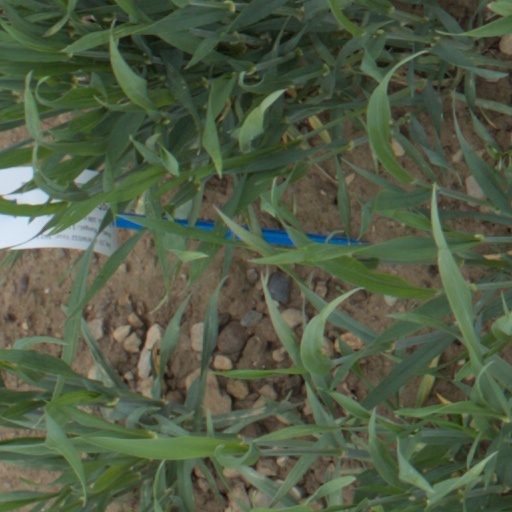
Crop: wheat